Walter Griffith

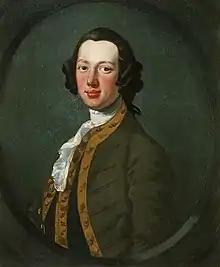

Walter Griffith (died 1779) was an officer of the Royal Navy during the American War of Independence.